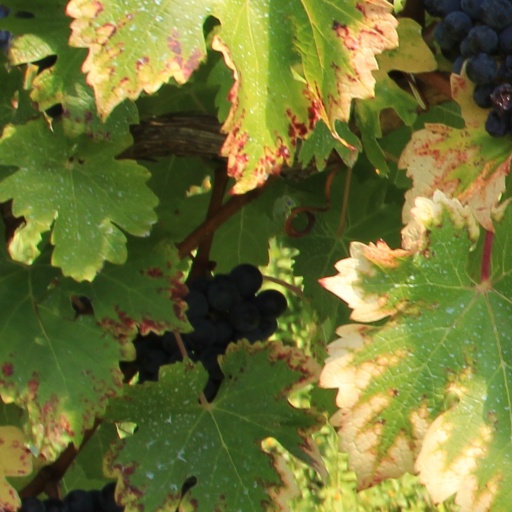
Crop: grape